Michael Keating (political scientist)

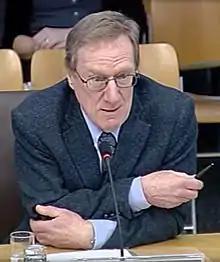
Keating in 2015

Michael Keating (born 2 February 1950) is a political scientist specialising in nationalism, European politics, regional politics, and devolution. He is Professor of Scottish Politics at the University of Aberdeen and Fellow of the Centre on Constitutional Change at the University of Edinburgh.